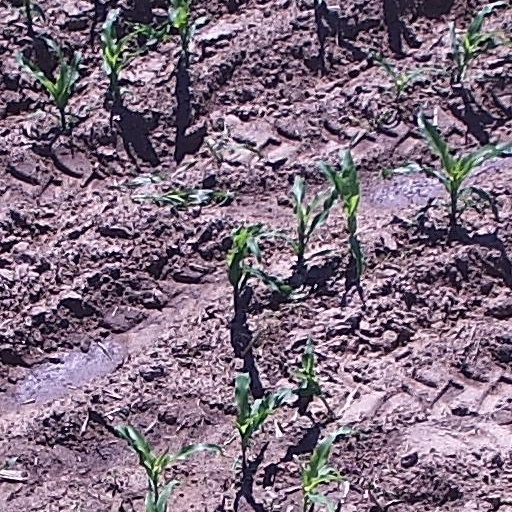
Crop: maize; corn